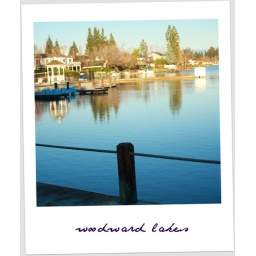
it was a beautiful, clear day...drove to nearby woodward lake where the affluent have a man-made lake in their backyard